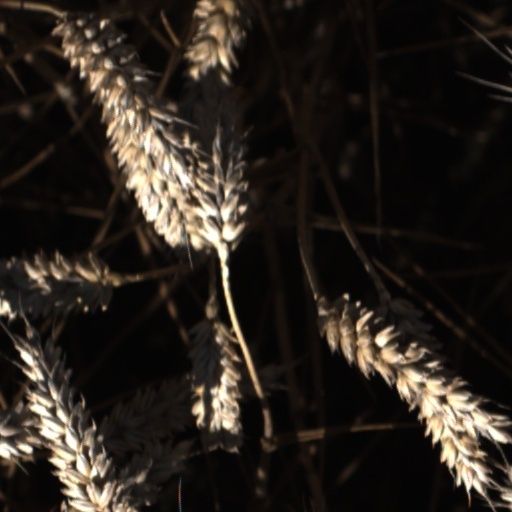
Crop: wheat